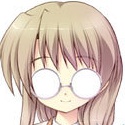
Portrait style: Anime Portrait